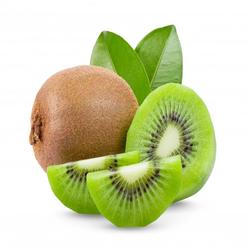
Label: Kiwi